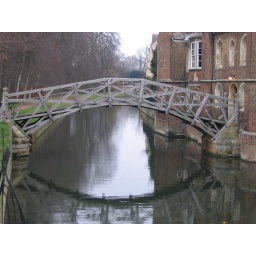
Maths bridge over Cam river